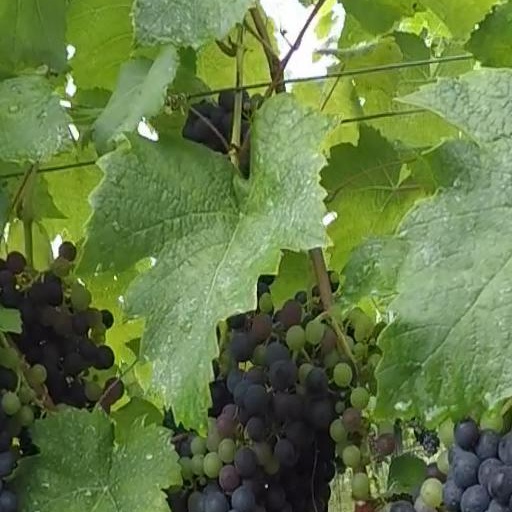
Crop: grape